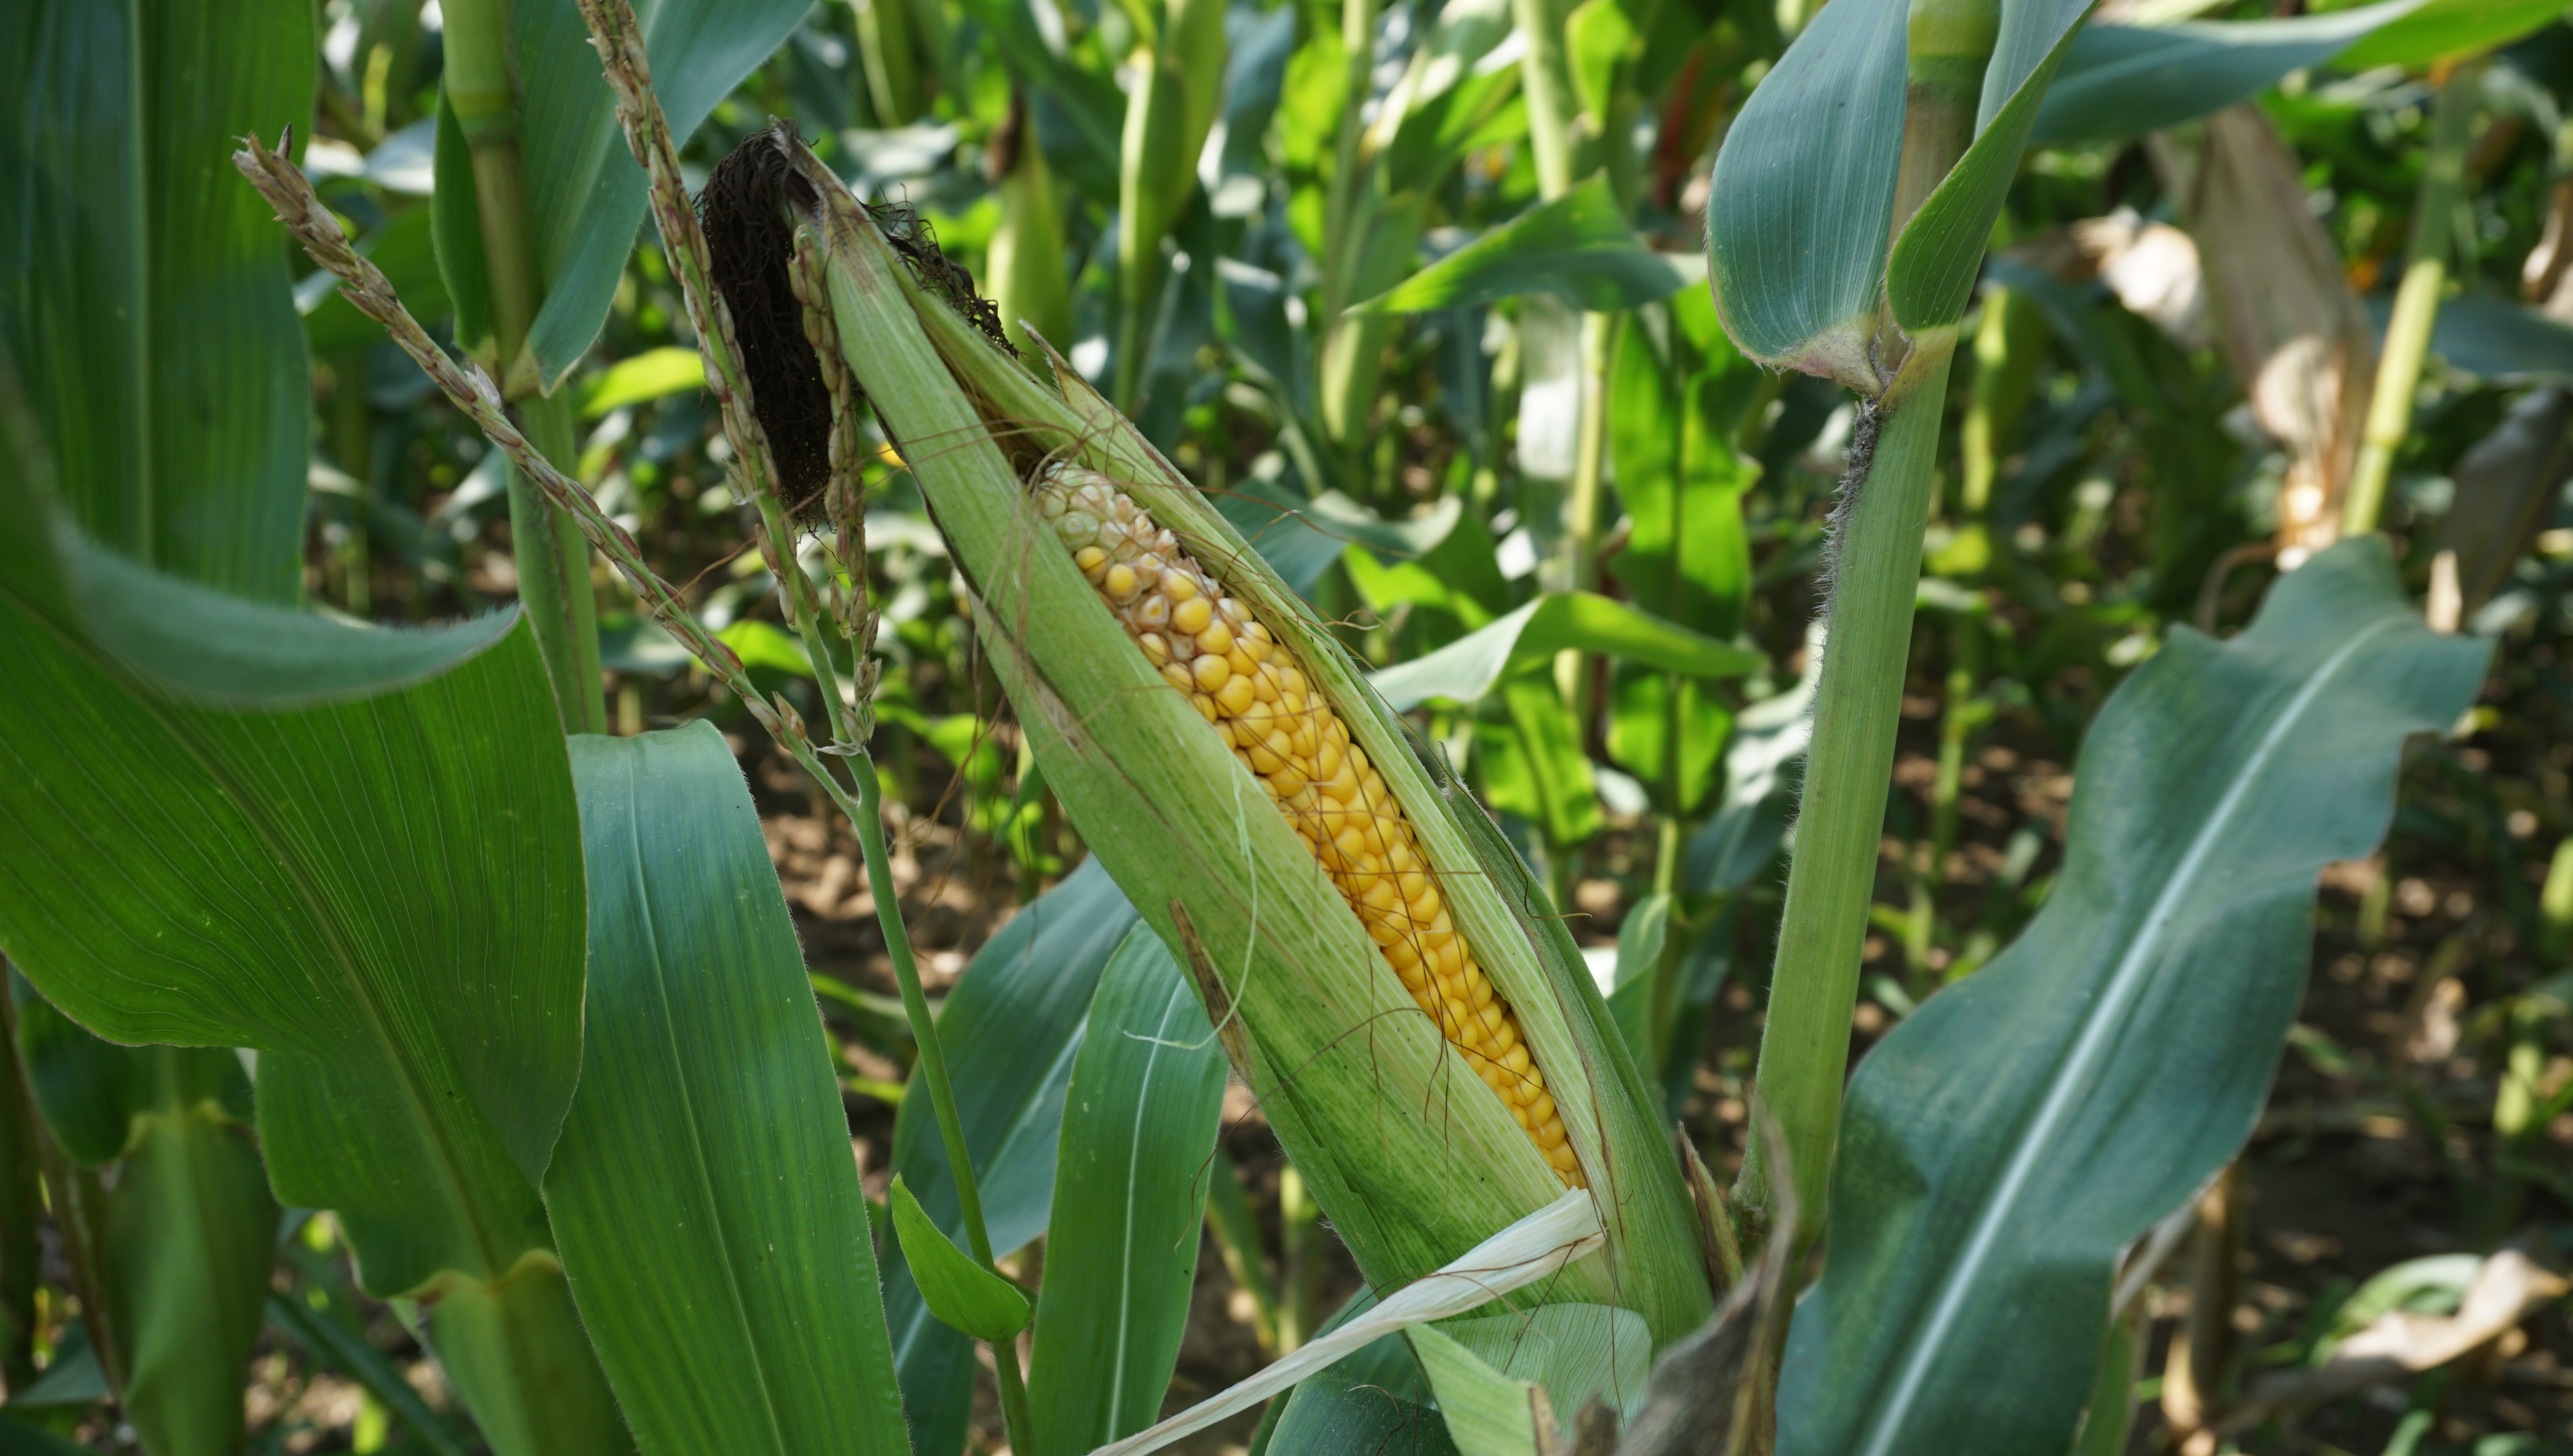
plant, field, flower, summer, ripe, food, green, harvest, produce, crop, corn, botany, agriculture, cultivation, cornfield, crops, maize, corn on the cob, piston, corn plants, commodity, grass family, food grain